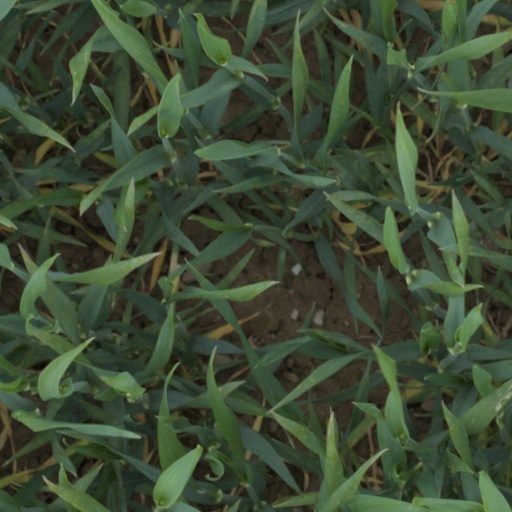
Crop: wheat